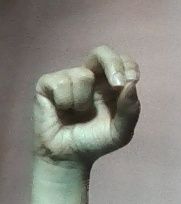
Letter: gaaf